McDonnell Douglas

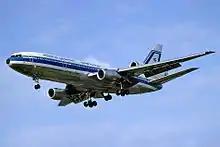
McDonnell Douglas DC-10

McDonnell Douglas retained McDonnell Aircraft's headquarters location at what was then known as Lambert–St. Louis International Airport, in Berkeley, Missouri, near St. Louis. James McDonnell became executive chairman and CEO of the merged company, with Donald Douglas Sr. as honorary chairman.